The Old Man (Trifonov novel)

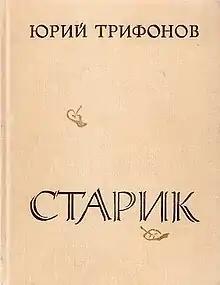
1979 Russian edition (publ. Советский писатель)

The Old Man is a 1978 historical novel by Yury Trifonov. The novel details the investigations of Pavel, a retired revolutionary, into the killing of a Cossack officer in his youth against the background of his purchase of a retirement dacha.